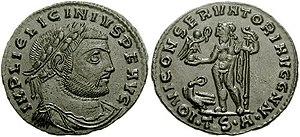
Licinius, de son nom complet Imperator Caesar Flavius Galerius Valerius Licinianus Licinius Pius Felix Invictus Augustus, né dans la seconde moitié du IIIᵉ siècle et mort à Thessalonique en 325, est un co-empereur romain qui règne du 11 novembre 308 à septembre 324, essentiellement sur la partie orientale de l’Empire.